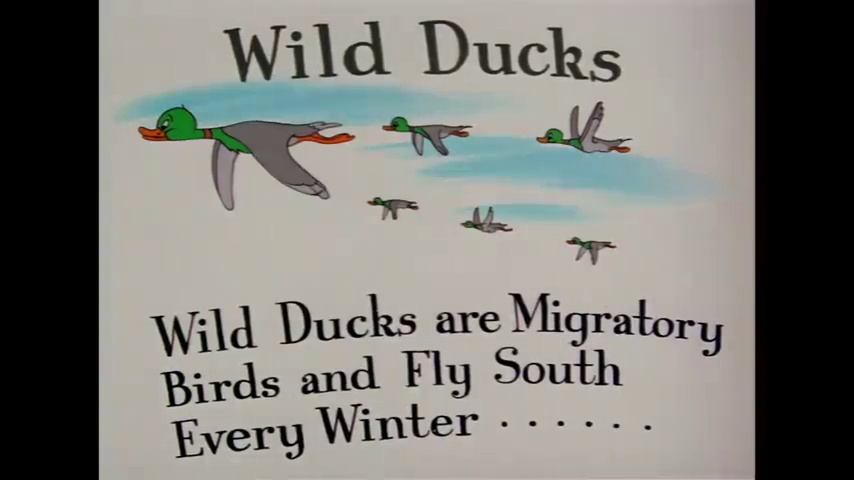
Portrait style: Cartoon Portrait